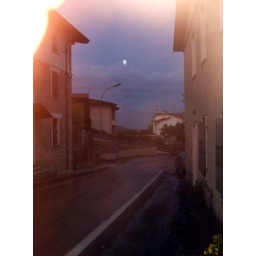
road outside my grandma's house in italy.